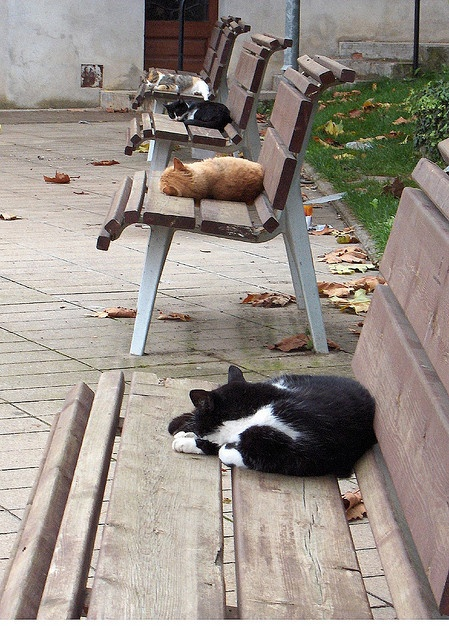
A group of cats sleeping on top of wooden benches.
Four cats sleeping on four separate park benches
Cats sleeping curled up on wooden park benches.
Four benches and there is a cat on each bench.
Four benches outside on a paved path with a cat sleeping on each bench.